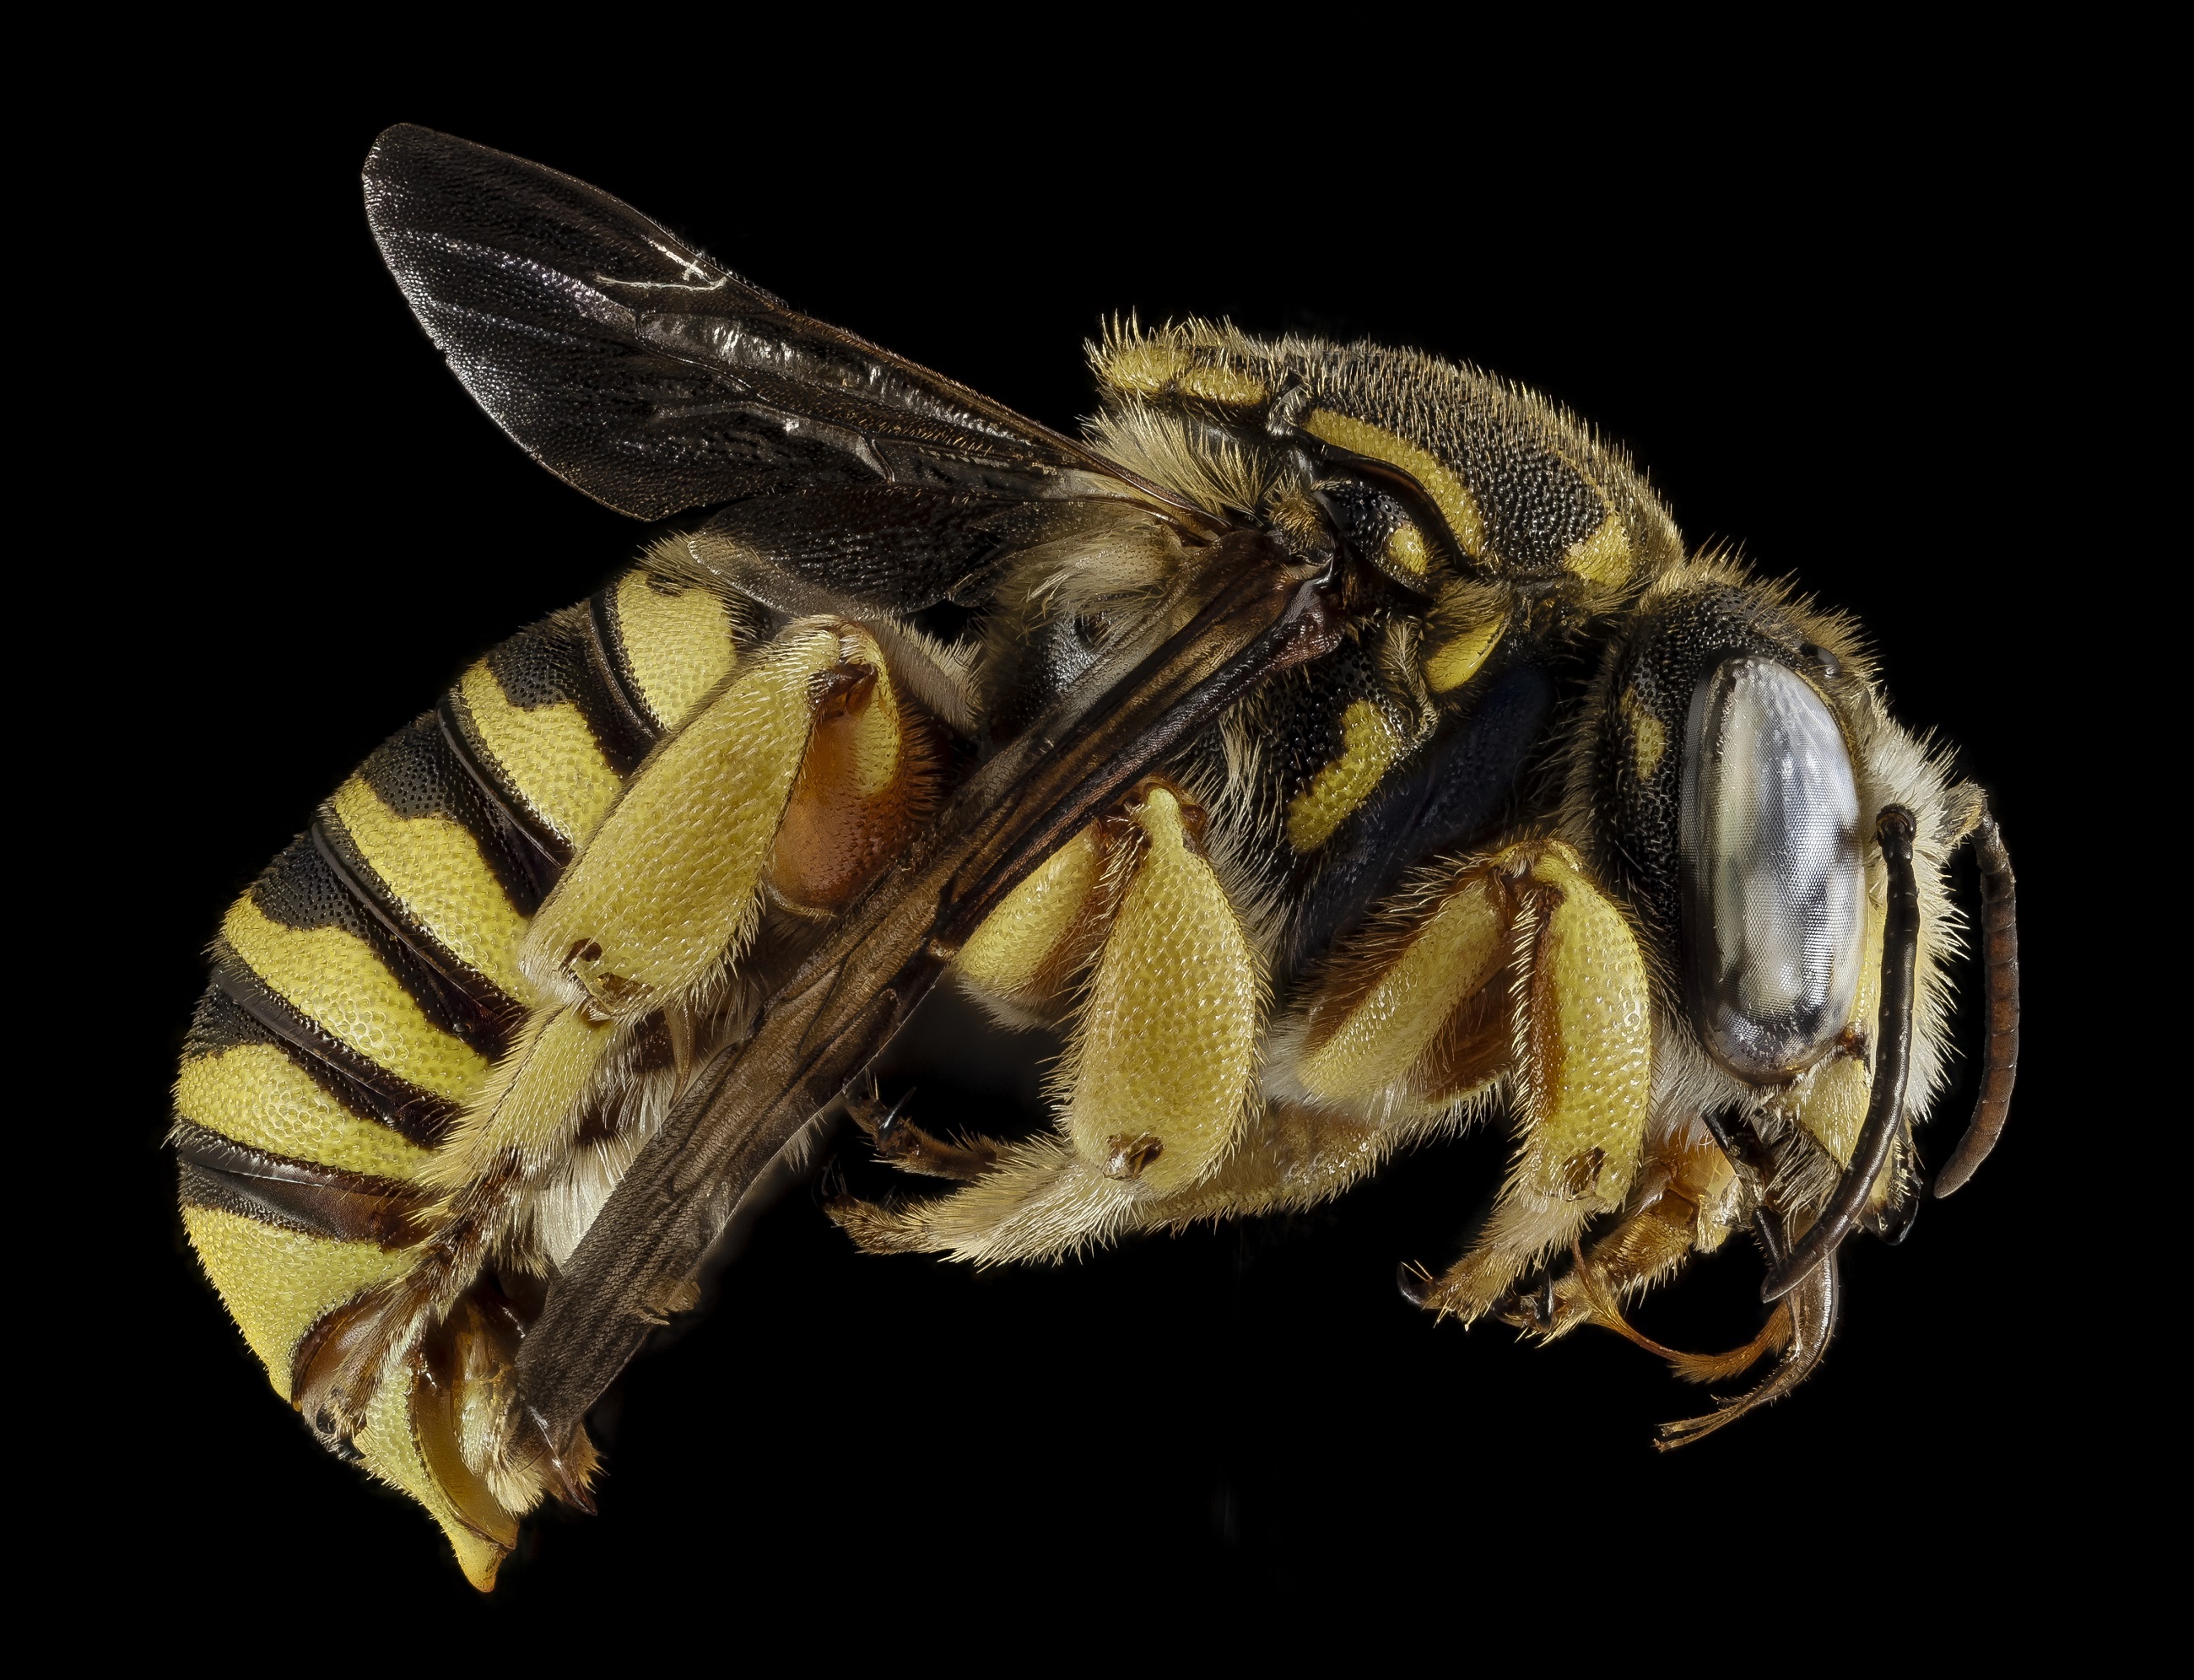
nature, wing, photography, fly, profile, honey, wildlife, pollen, portrait, insect, macro, pollinate, fauna, invertebrate, close up, wings, bee, hornet, wasp, pest, nectar, mounted, u's geological survey, antennae, macro photography, organism, arthropod, honey bee, pollinator, membrane winged insect